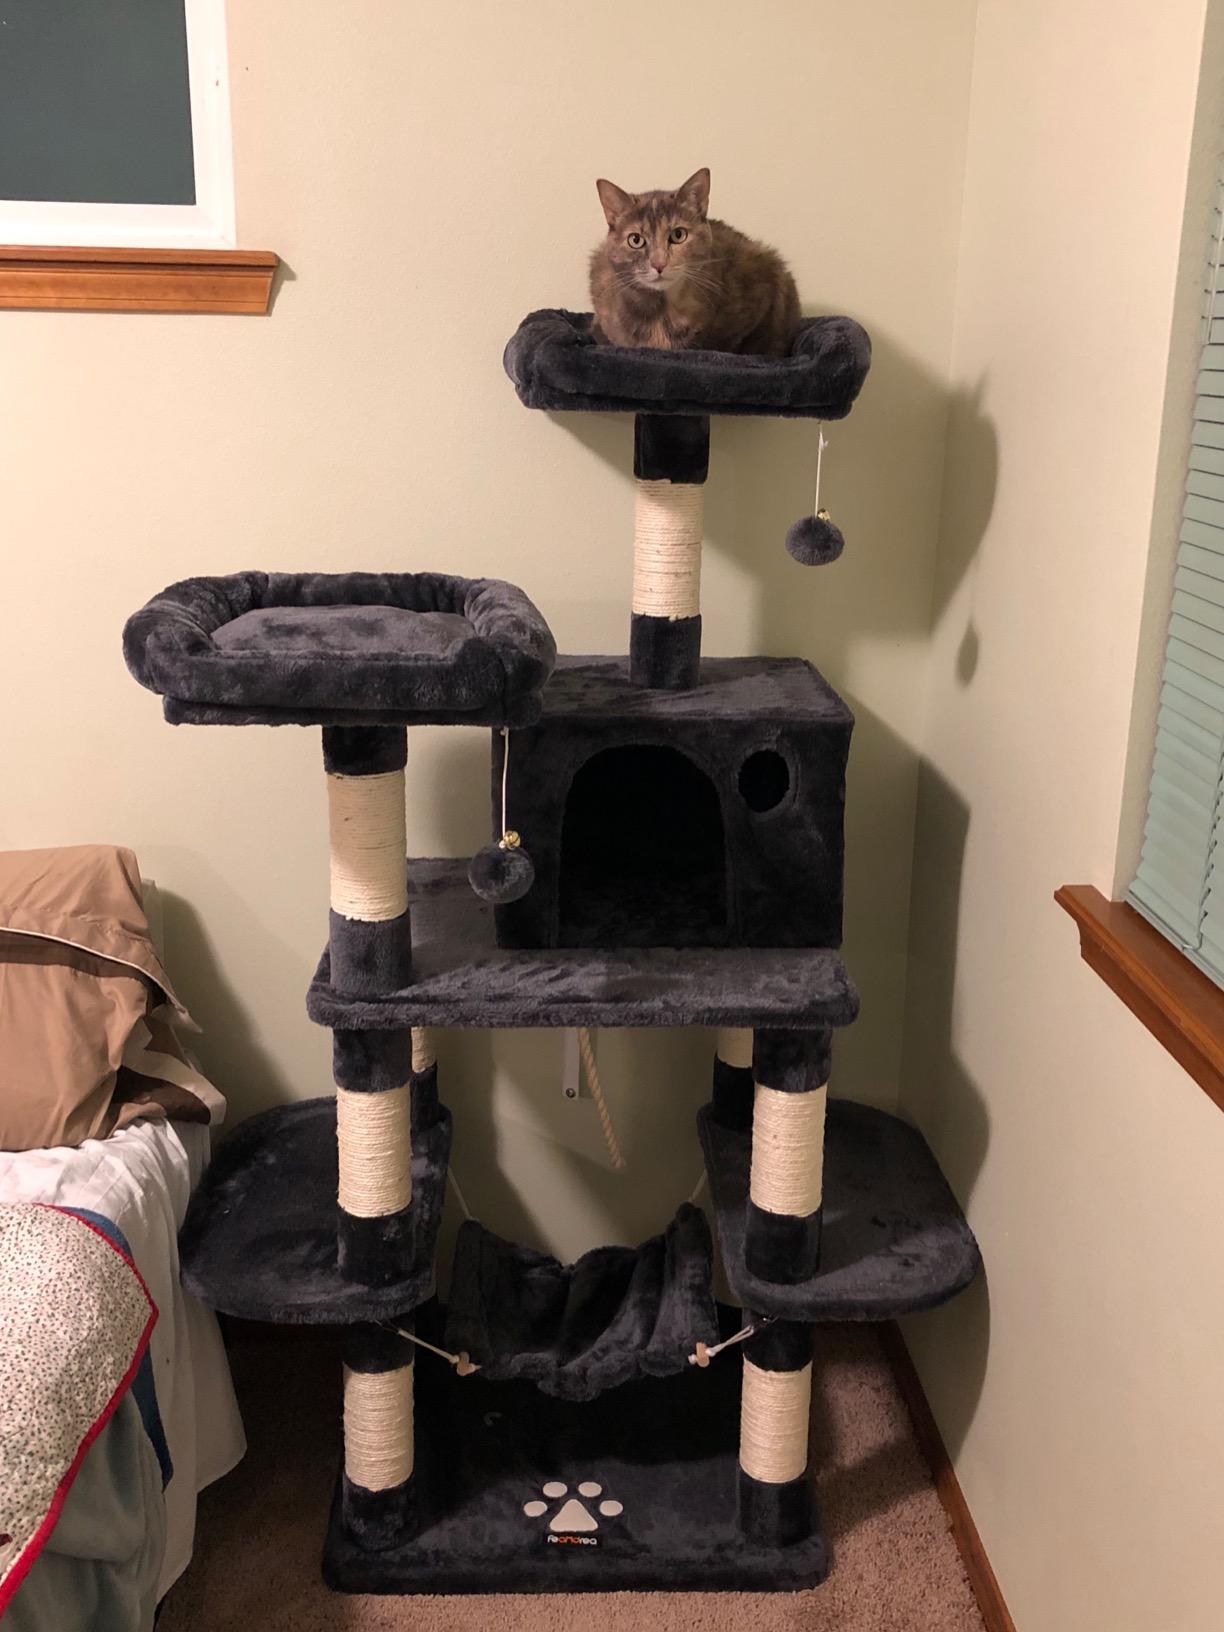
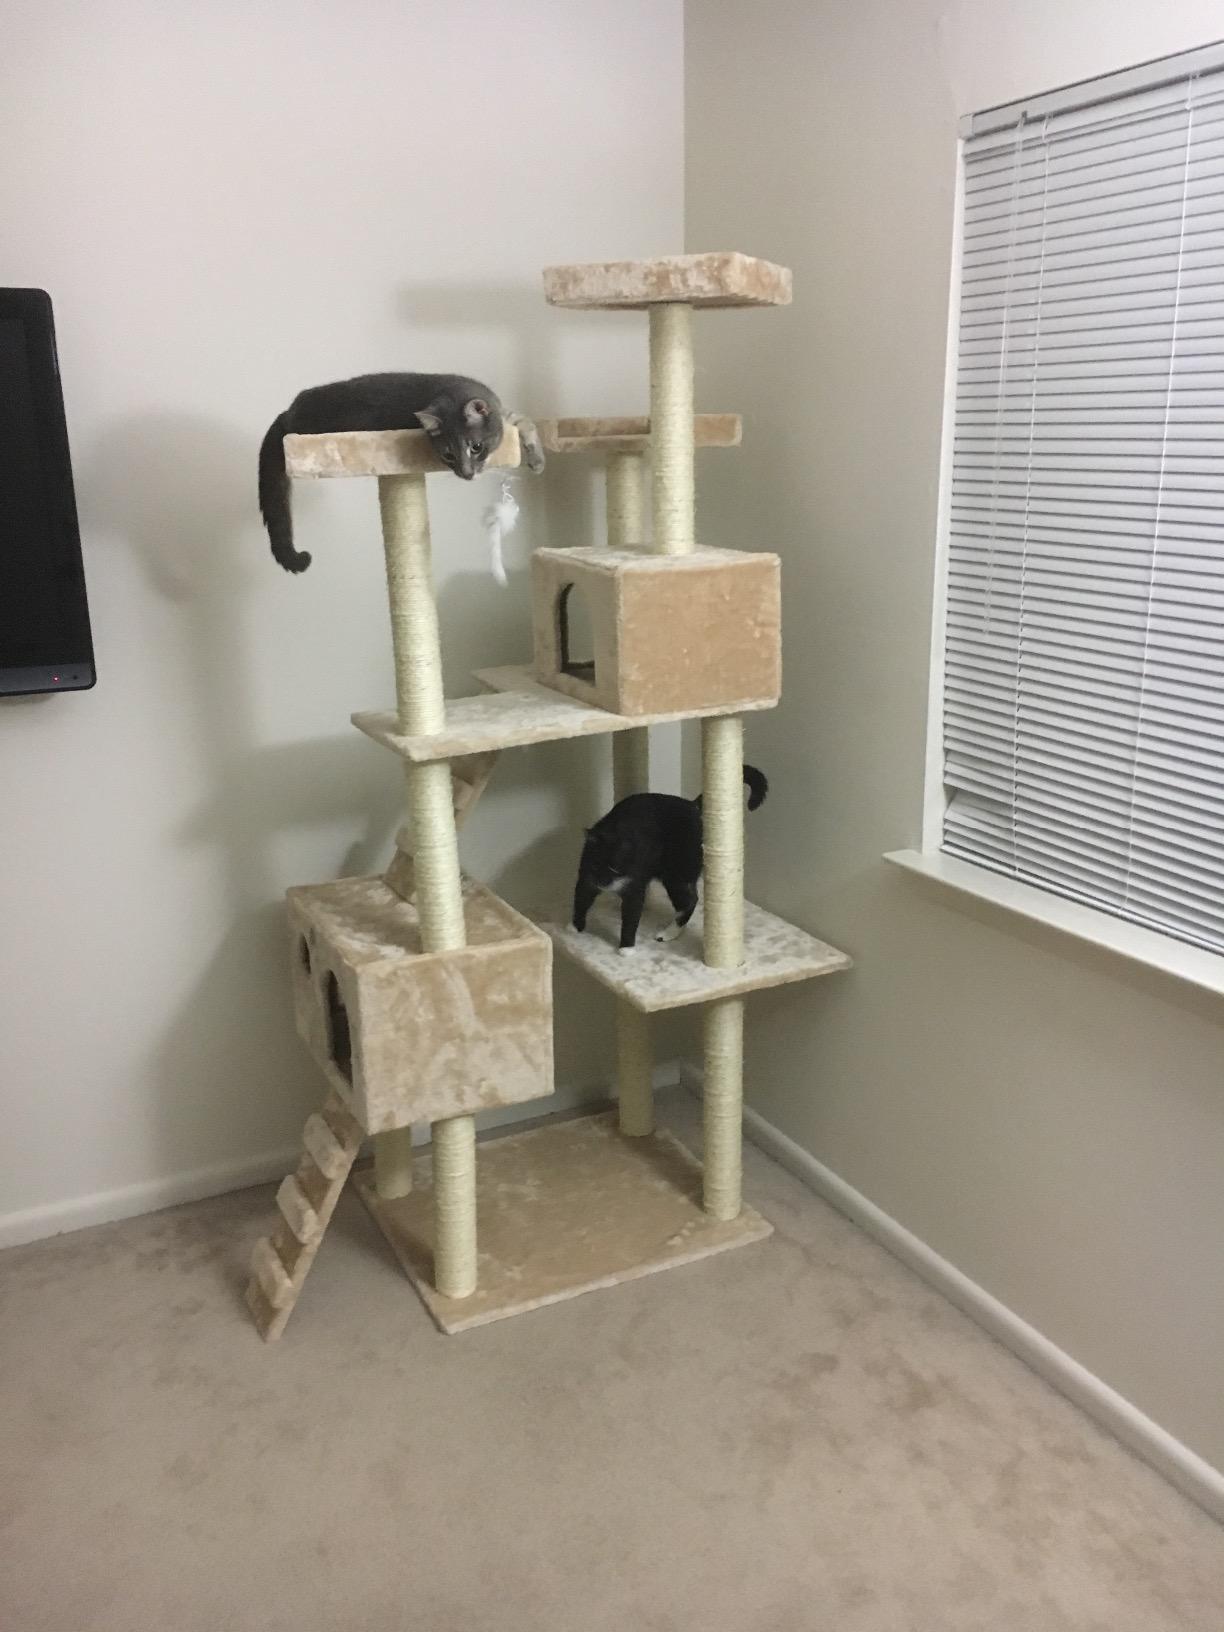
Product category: items_cat tree
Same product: no